Fatteshikast

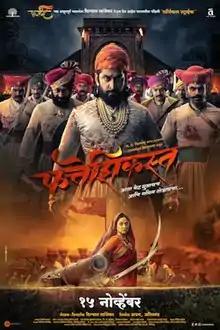
Theatrical release poster

Fatteshikast is a 2019 Indian Marathi-language historical drama film directed by Digpal Lanjekar and produced under the banner of Almonds Creations Ajay Arekar and Anirudh Arekar in association with AA Films. The film stars Chinmay Mandlekar, Mrinal Kulkarni, Sameer Dharmadhikari, along with Ankit Mohan and Mrunmayee Deshpande in supporting roles. The music of the film is composed by Devdutta Manisha Baji and the soundtrack includes devotional song of Sant Tukaram. A sequel to "Farzand" (2018), it is the second film in Lanjekar's "Shri Shivraj Ashtak" film series in an eight movies series on Maratha Empire. It was followed by the "Pawankhind" (2022).